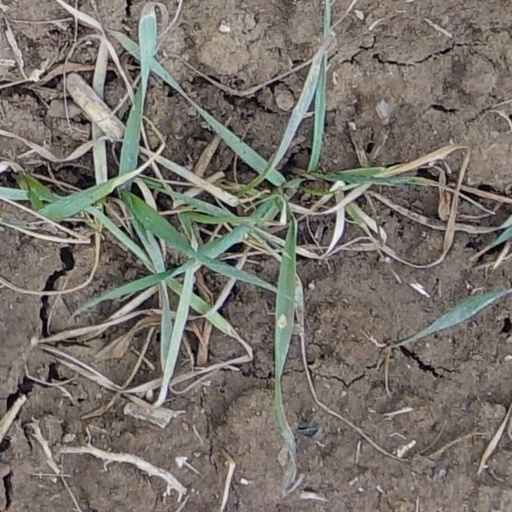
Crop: wheat